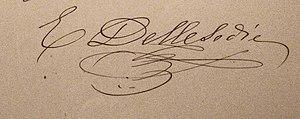
Signature de l'artiste lyrique italien Enrico Delle Sedie au bas d'un courrier (21 février 1865) suite à sa nomination comme professeur de chant au Conservatoire de Paris. Archives nationales (France), F/21/1294.
Enrico Cesare Augusto Delle Sedie est un artiste lyrique italien. Le baryton, adepte de la technique du bel canto, s'est produit dans toute l'Europe, interprétant en particulier les œuvres de Verdi.